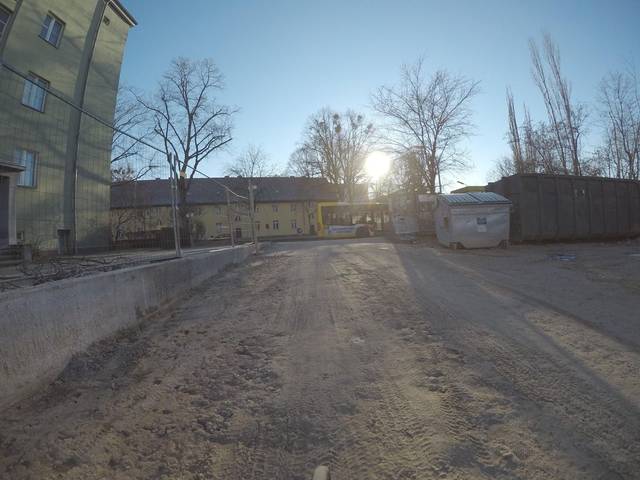
Region: Germany
Coordinates: 52.46, 13.362